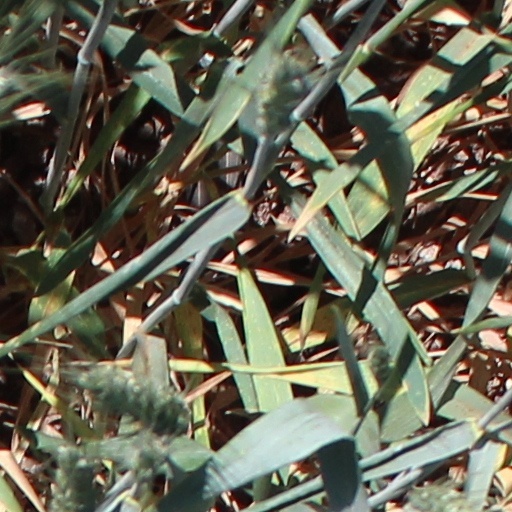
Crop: wheat